Savage, Maryland

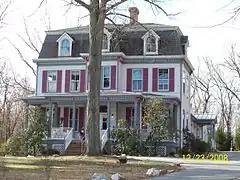
Savage Mill Manor House in December 2008

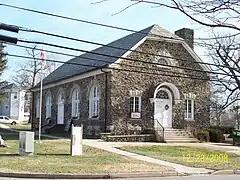
Savage meeting house

The lands of present-day Savage were first settled in approximately 1650. Colonel Henry Ridgley surveyed the land around Savage Mill and nearby Annapolis Junction, Maryland in 1685, naming the tract "Ridgely's Forrest". Joseph White was the grandson of Peregrine White, the first child born of the "Mayflower" expedition.